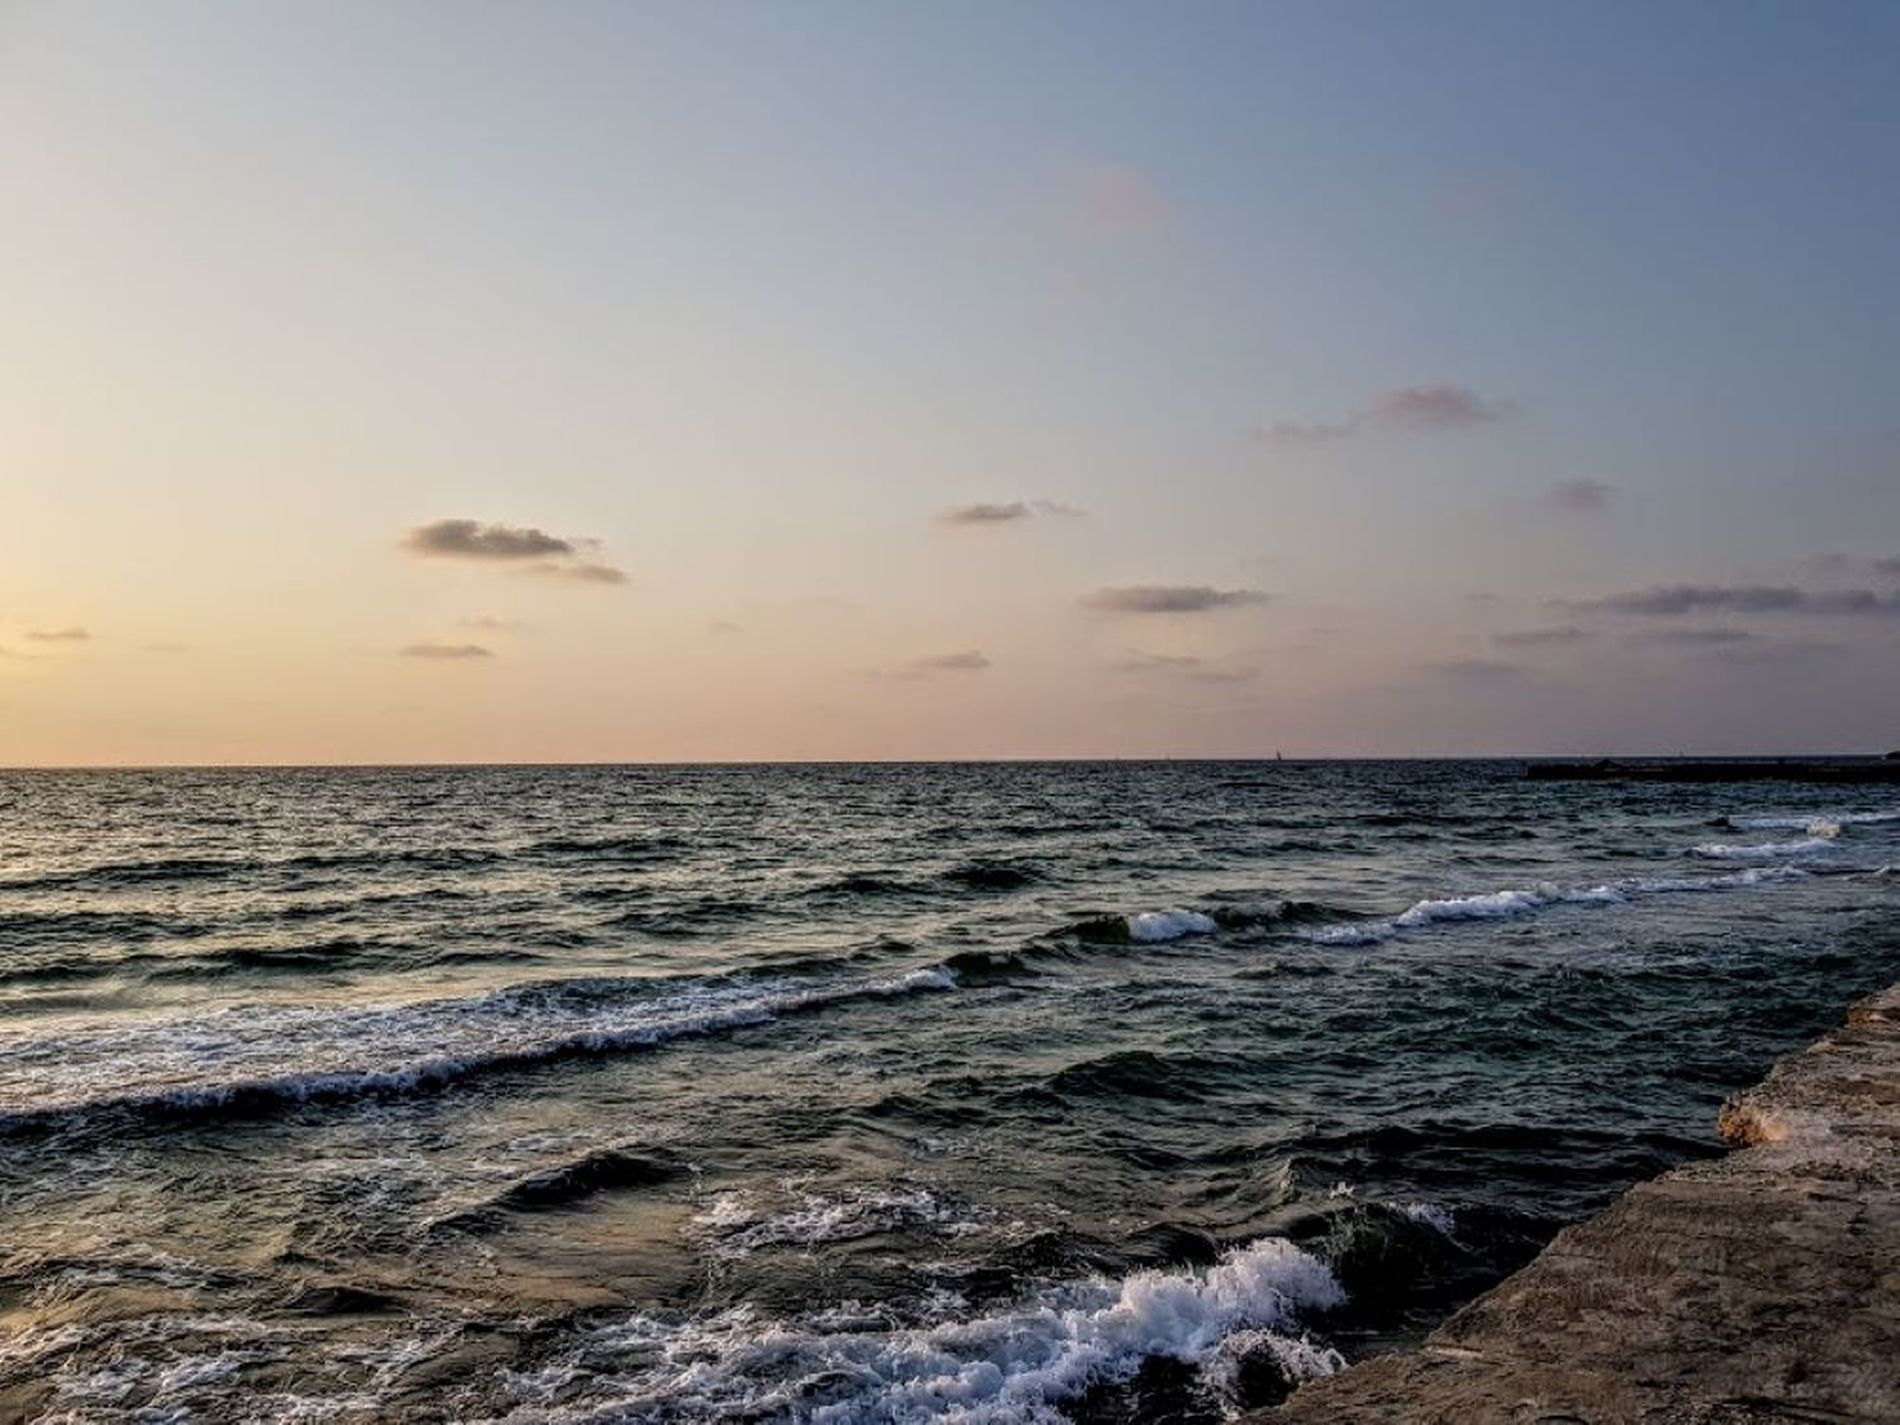
Sea power
Close-up of powerful ocean waves breaking and spreading white foam on the surface of the dark blue water near a concrete barrier.
From a low, close-up angle, massive ocean waves violently break into white foam scattered across the surface of the dark blue water. A concrete barrier stands in the foreground right, creating a stormy, powerful atmosphere with a mood of dominance and power. The color palette is dominated by dark blue and white with hints of gray in the concrete barrier. The filming style is dramatic and close-up, emphasizing the power of the waves and the details of the foam, with natural lighting that appears strong and perhaps at noon.
Labels: Horizon, Nature, Outdoors, Sky, Sea, Water, sidewalk